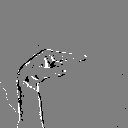
ASL letter: g